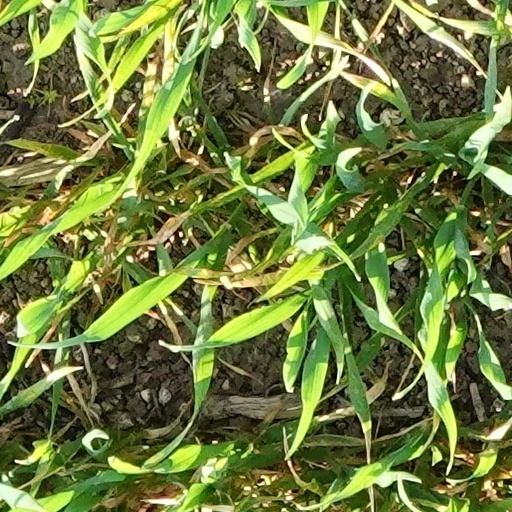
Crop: wheat